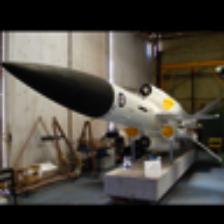
Label: NonHuman